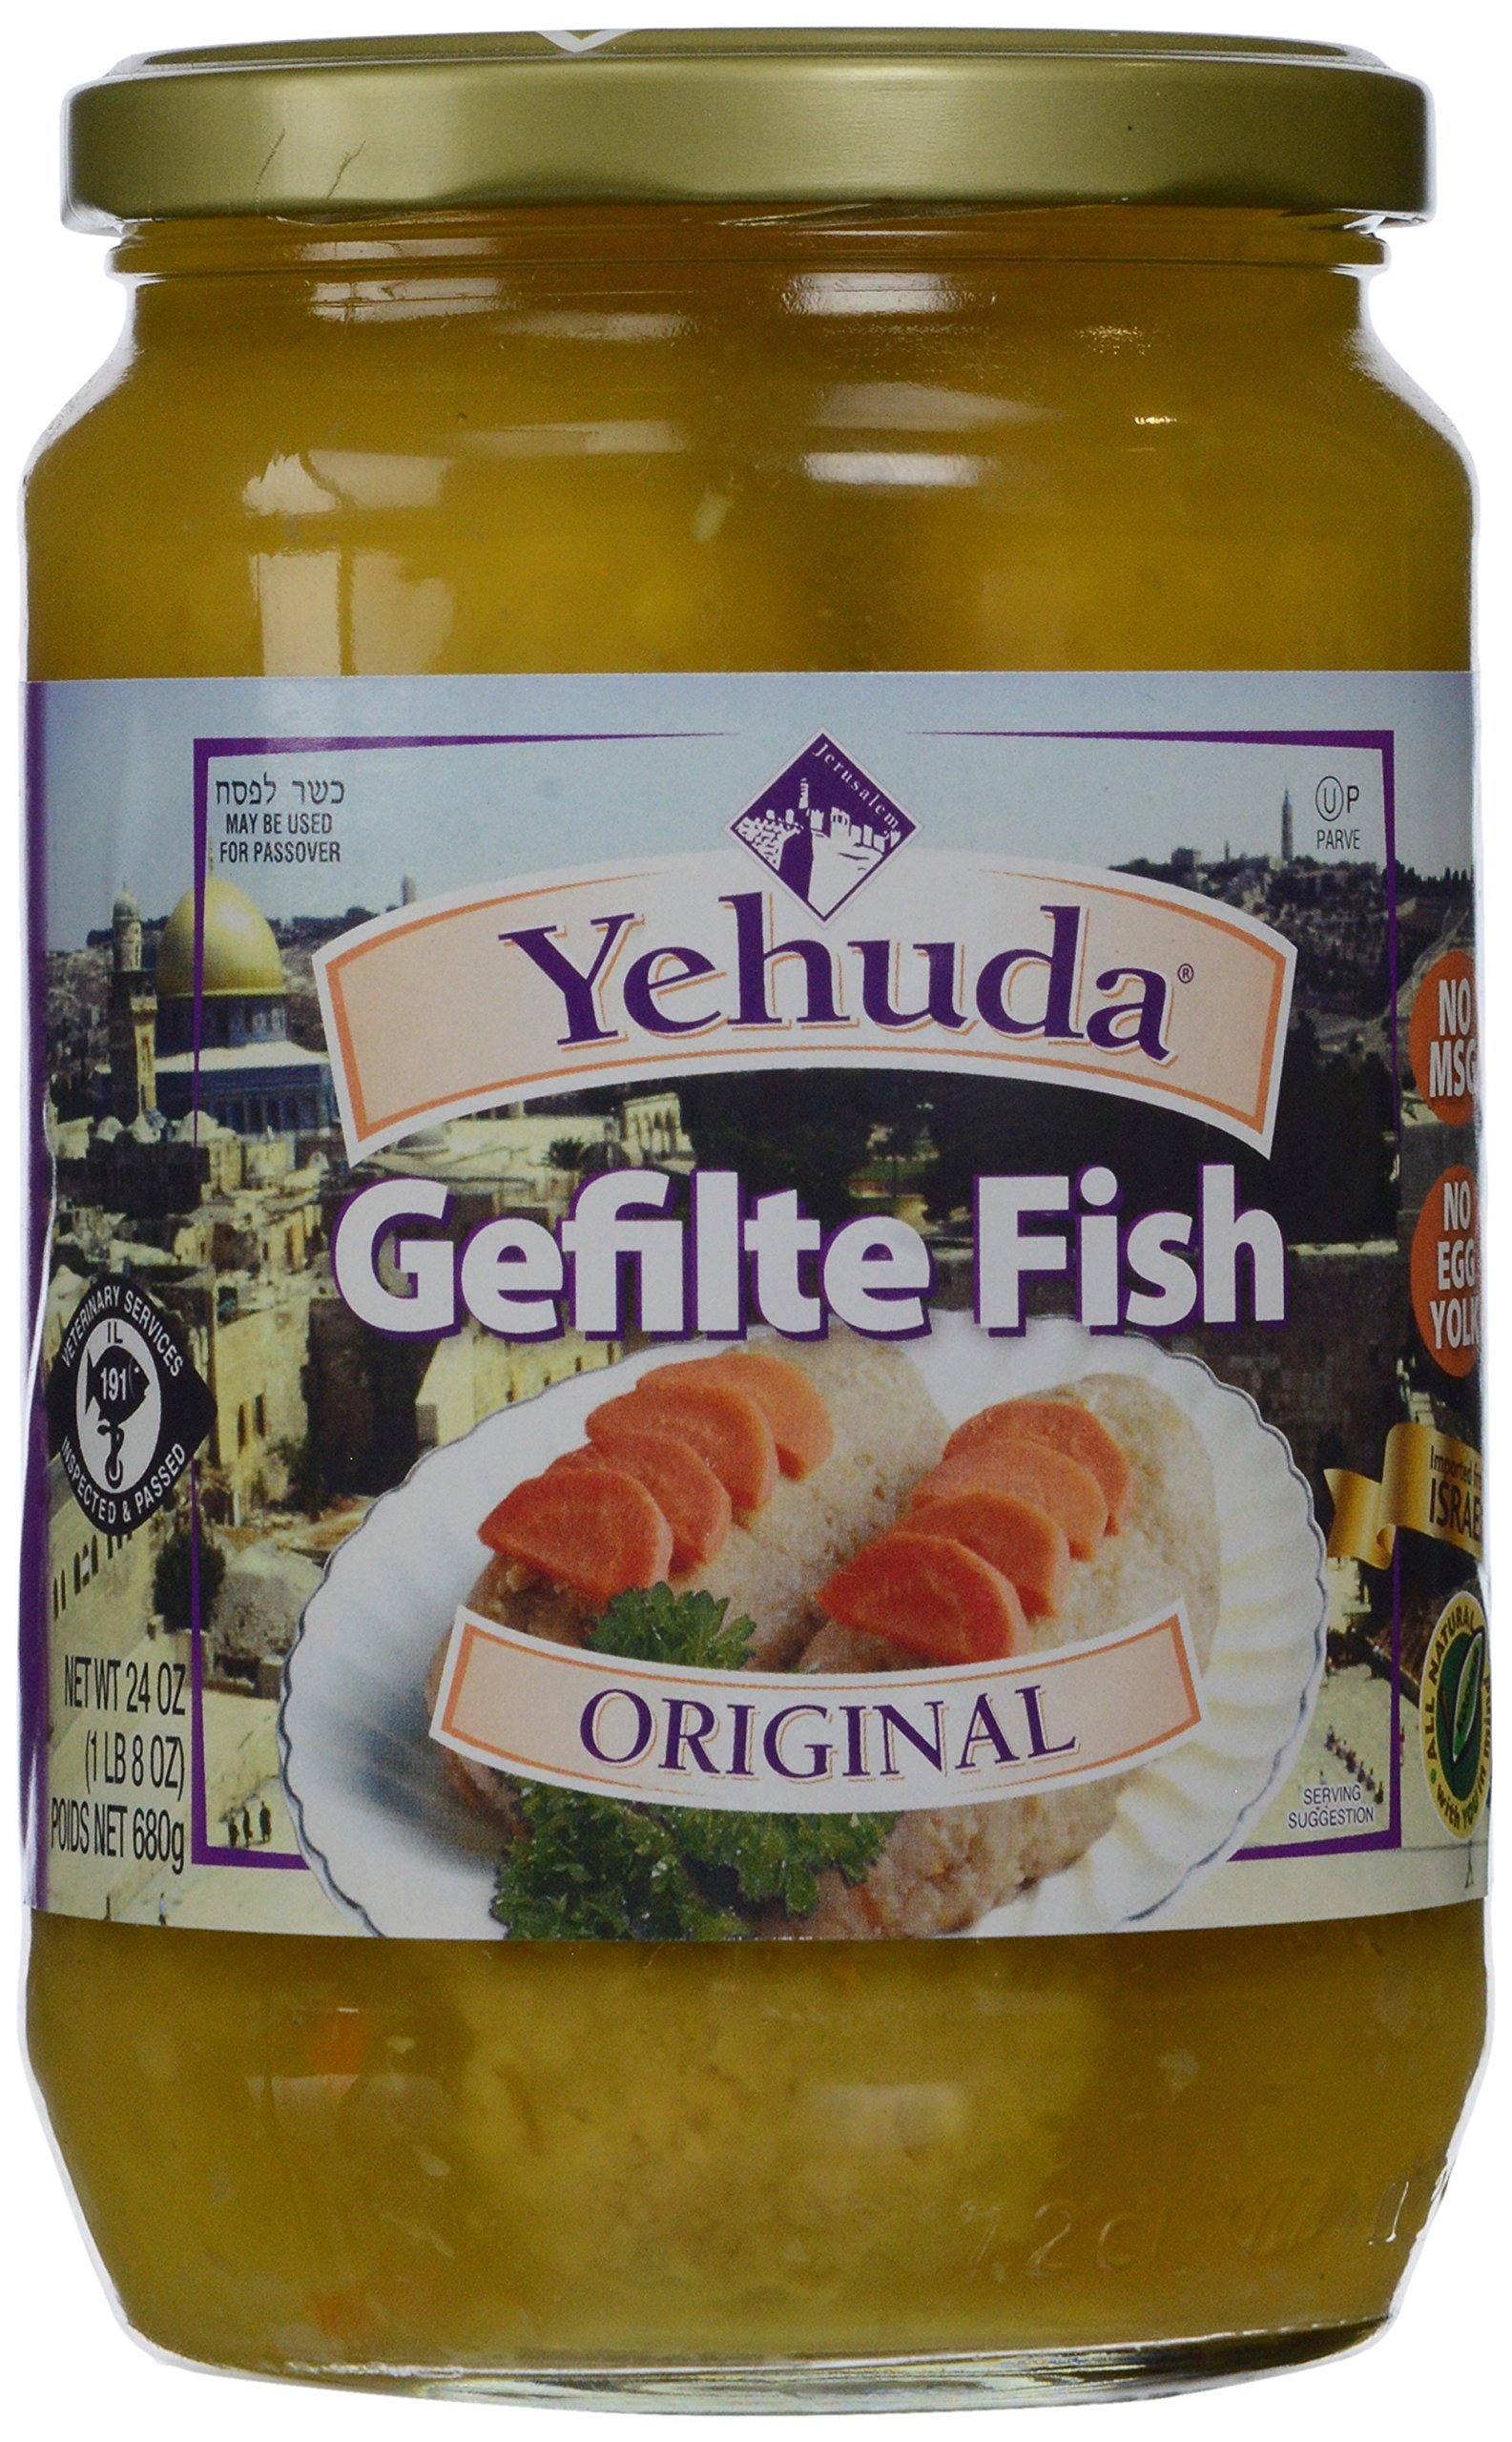
Item Name: Yehuda Gefilte Fish, 24 oz
Bullet Point 1: Country of origin is United States
Bullet Point 2: Item Package Length: 20.0cm
Bullet Point 3: Item Package Width: 25.0cm
Bullet Point 4: Item Package Height: 60.0cm
Value: 24.0
Unit: Ounce

Price: 6.99